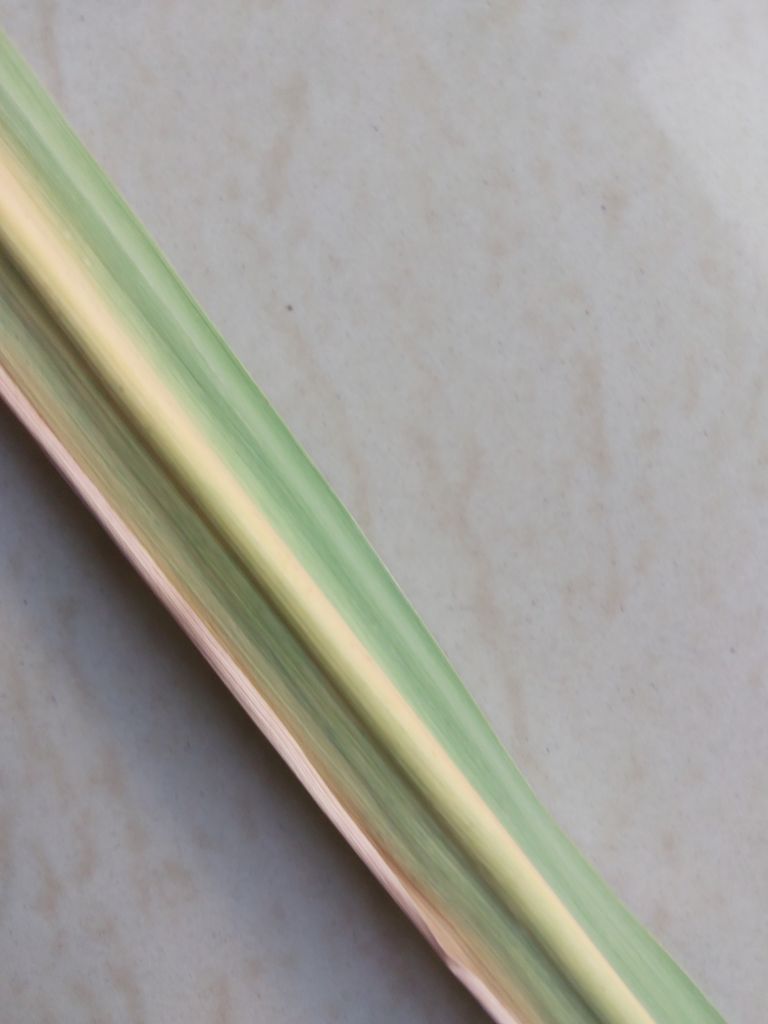
Label: Yellow Leaf